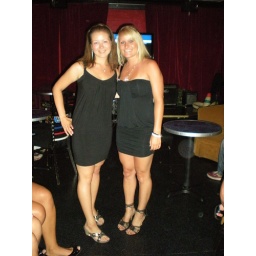
Russian lil black dress vs american one (both def made in china!)